Skyscraper (horse)

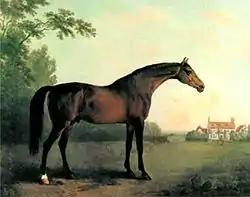
Skyscraper's sire, Highflyer

Skyscraper was bred at Woburn Abbey by Francis Russell, 5th Duke of Bedford, who was only 21 years old when the horse was foaled. Bedford went on to become a notable breeder, producing two other winners of the Derby, Eager (1788), and the nameless Colt by Fidget (1794), as well as two Oaks winners, Portia (1788) and Caelia (1790). The Duke's turf career was ended by his death in 1802.